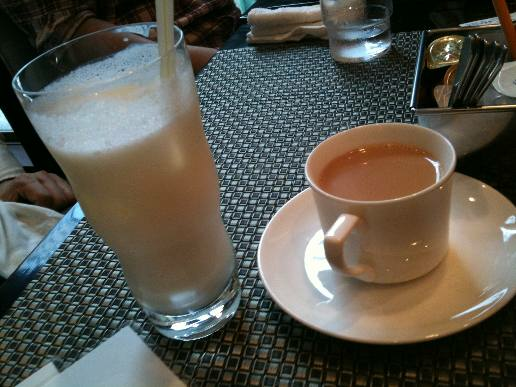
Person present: No